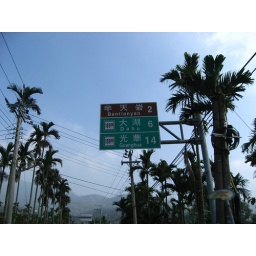
Road signs in Fanlu: Bantianyan, 2kmh, and then other towns farther up. This road will eventually lead to Alishan.